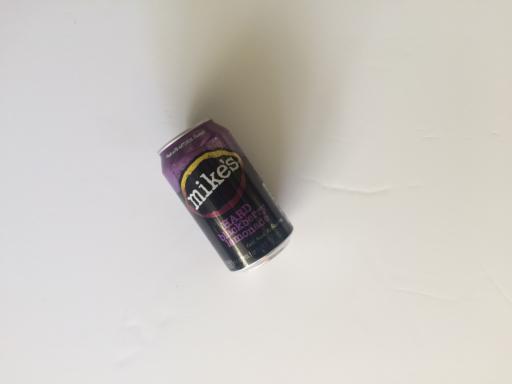
Waste category: metal